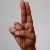
The image shows a hand gesture representing the letter 'U' in Indian Sign Language.